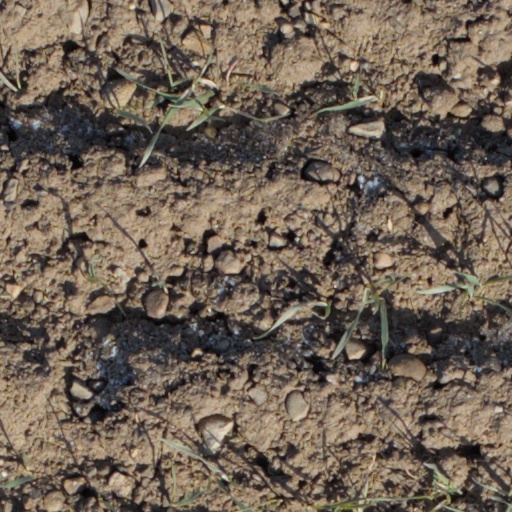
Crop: wheat